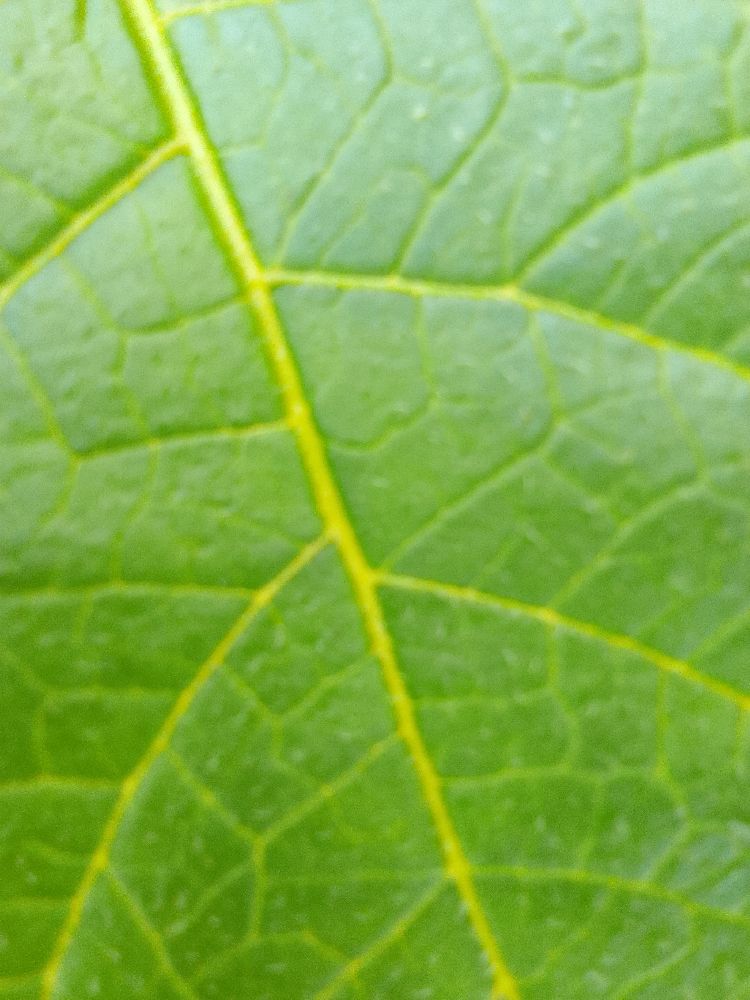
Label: Healthy